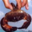
Label: cra